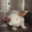
Label: rabbit